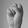
ASL letter: S